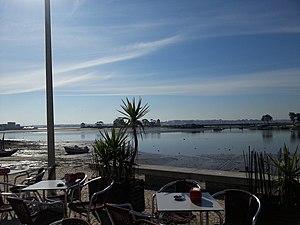
Vue du Tage au Coffeebox de la ville de Barreiro, Portugal
Barreiro est une municipalité du Portugal, située dans le district de Setúbal et la région de Lisbonne